Lamborghini Aventador

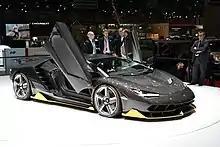
Lamborghini Centenario at the Geneva Motor Show

The Veneno is a 2014 limited-run supercar based on the Aventador LP 700-4. Developed to celebrate Lamborghini's 50th anniversary, it was introduced at the 2013 Geneva Motor Show with a price of , making it one of the most expensive production cars in the world. The 6.5-litre naturally aspirated V12 generated at 8,400 rpm and of torque at 5,500 rpm. The increase in power was achieved by enlarging the air intakes and modifying the exhaust system. Just four Coupés were built: one retained for the factory, and three cars for customers, all of which had different accent colours representing the Italian flag. A further nine roadster versions were produced.